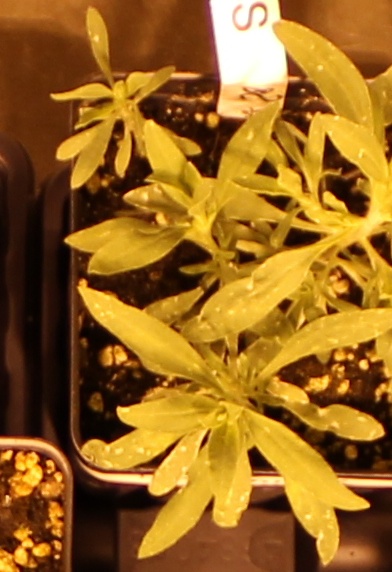
Label: Kochia